Rockingham County, North Carolina

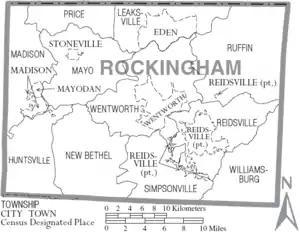
Map of Rockingham County with municipal and township labels

In October 1906, the county courthouse in Wentworth was destroyed in a fire. The conflagration occurred during a years-long dispute between the citizens of Reidsville, who wanted to move the county seat to their city, and residents from other areas of the county, who were opposed to its relocation. The debate continued for several months until the county commission voted to rebuild the courthouse in Wentworth. The new building was completed in 1908. Economic differences between the tobacco-heavy Reidsville area and the textile-based Leaksville-Draper-Spray area also created political fault lines during the early 20th century. Social, political, and economic rivalries also emerged between Reidsville, Leaksville-Draper-Spray, and the western Rockingham towns of Madison, Mayodan, and Stoneville.